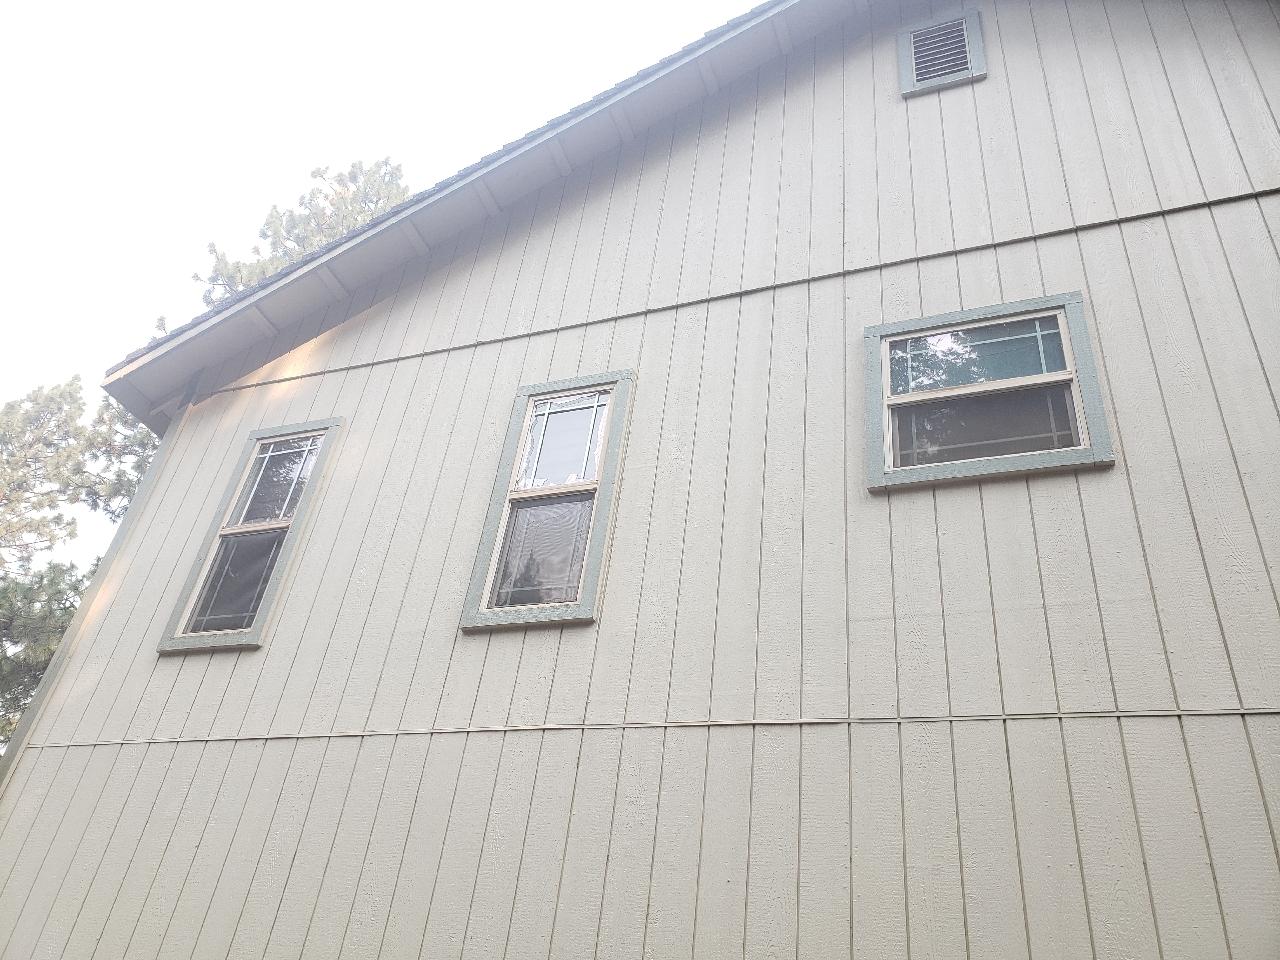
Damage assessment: minor